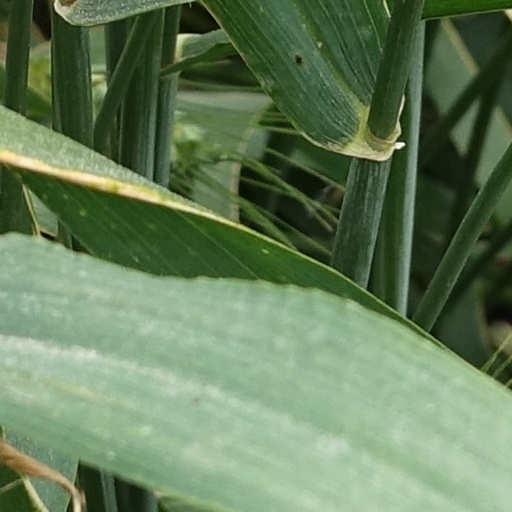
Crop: wheat